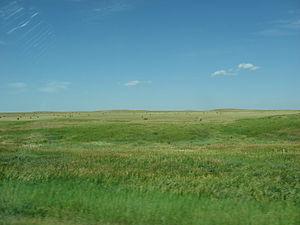
Cheyenne River est une réserve indienne créée en 1889 lors du démantèlement de la Grande Réserve sioux, après la défaite du peuple Lakota lors de la série de guerres des années 1870.